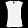
Label: Shirt